Pittsburgh Renaissance Historic District

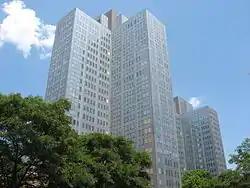
Three Gateway Center, Gateway Plaza complex

The Pittsburgh Renaissance Historic District is a historic district in the Central Business District of Pittsburgh, Pennsylvania, United States. It was listed on the National Register of Historic Places on May 2, 2013.